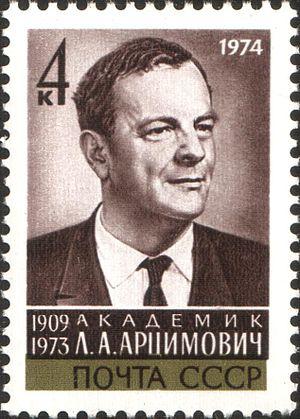
Lev Andreïevitch Artsimovitch, né le 25 février 1909 à Moscou et décédé le 1ᵉʳ mars 1973 dans cette même ville, est un physicien soviétique, membre de l'Académie des sciences d'URSS, du Præsidium de l'Académie des sciences d'URSS et Héros du travail socialiste en 1969.